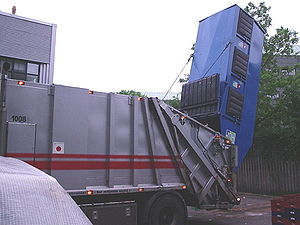
Skraldebil
Tømning af vippecontainer
En skraldebil, af og til kaldet renovationsbil, er en lastbil der er specielt opbygget til indsamling og transport af affald fra producenten til lossepladsen, forbrændingsanlægget eller recirkuleringsvirksomheder.